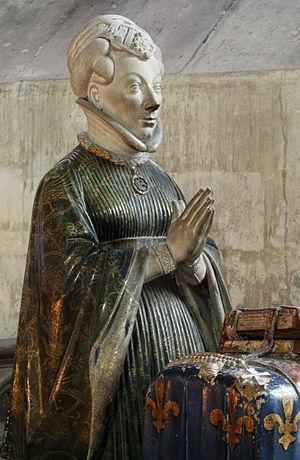
Cathédrale Saint-Étienne de Bourges. Priant de Jeanne de Boulogne dans l'abside
Cette page est destinée à fournir une liste non exhaustive des principaux orants funéraires situés en France. Elle est articulée dans l'ordre géographique, par département, puis par commune, puis par lieu ou édifice, puis par personnage par ordre chronologique.